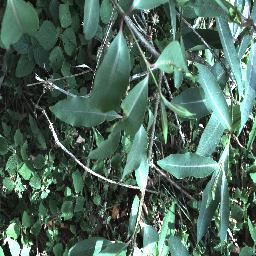
Label: rubber_vine